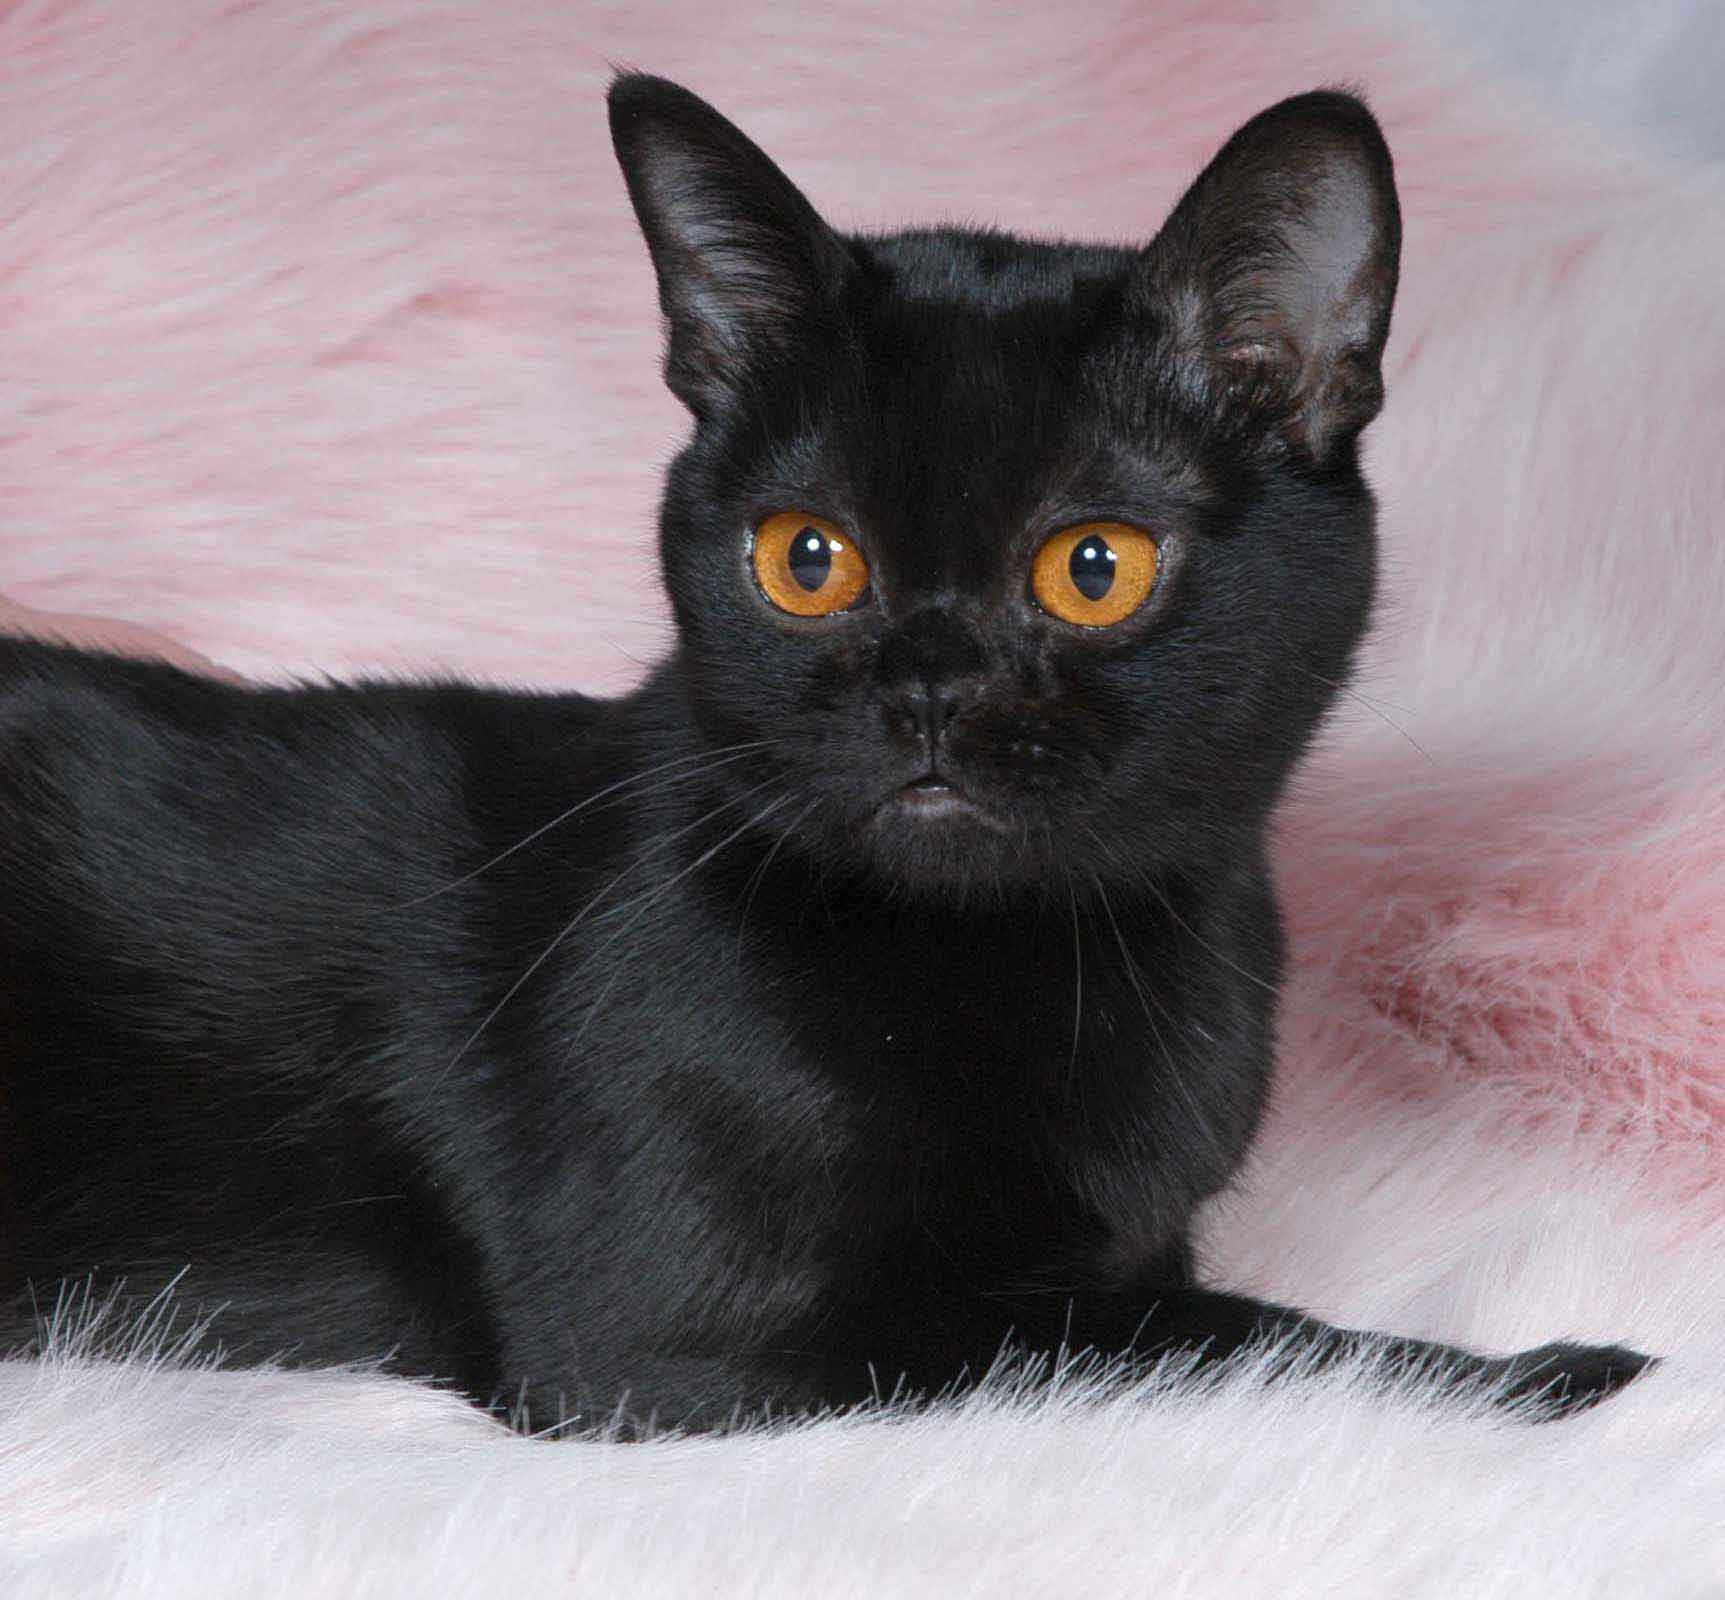
Breed: bombay